Infinity mirror

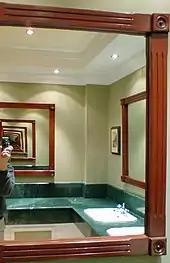
An infinity mirror effect viewed between paired mirrors in a public bathroom

The infinity mirror (also sometimes called an infinite mirror) is a configuration of two or more parallel or angled mirrors, which are arranged to create a series of further and further reflections that appear to recede to infinity. The front mirror of an infinity mirror is often half-silvered (a so-called one way mirror), but this is not required to produce the effect. A similar appearance in artworks has been called the Droste effect. Infinity mirrors are sometimes used as room accents or in works of art.